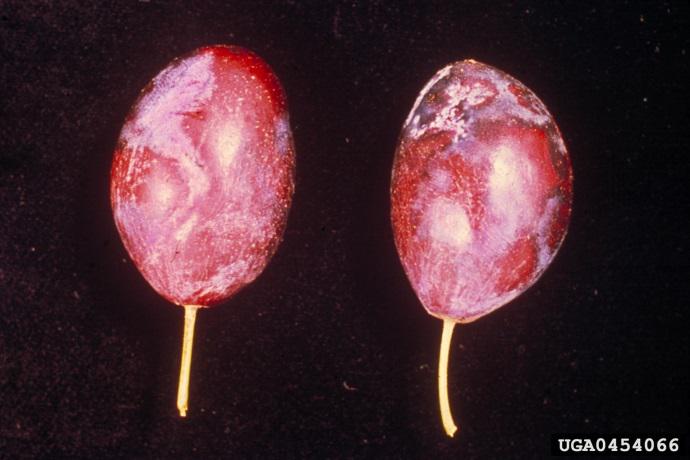
Plant: Plum
Disease: plum pox virus